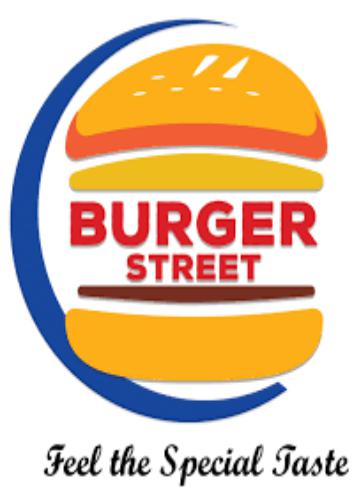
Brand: Burger Street
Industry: Food